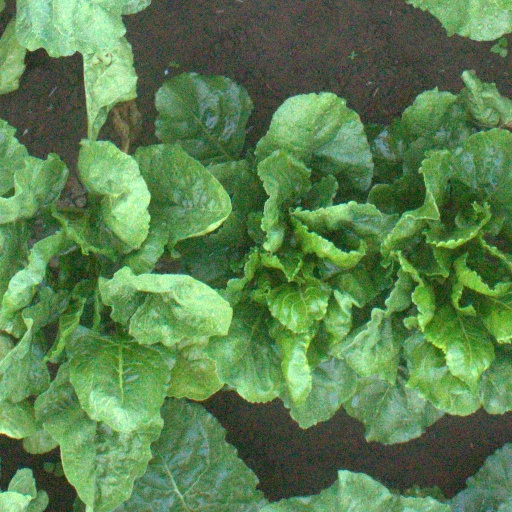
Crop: sugar beet